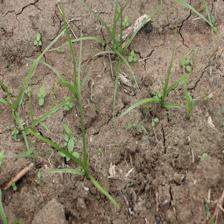
Label: Grass